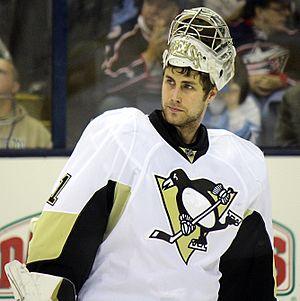
Thomas Greiss est un joueur professionnel allemand de hockey sur glace. Il évolue au poste de gardien de but.